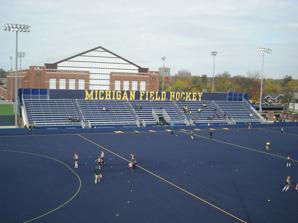
Building: Phyllis Ocker Field
Country: United States of America
Year built: 1995
Phyllis Ocker Field Phyllis Ocker Field before a game in October 2014 Full name Phyllis Ocker Field Hockey Field Location 1450 S. State St. Ann Arbor, MI 48109 Coordinates 42°16′4″N 83°44′27.7″W / 42.26778°N 83.741028°W / 42.26778; -83.741028 Owner University of Michigan Operator University of Michigan Capacity 500 (1995–2013) 1,500 (2014–present) Surface AstroTurf 1200 (2003–2013) AstroTurf 12 (2014–2016) Poligras Platinum CoolPlus (2017–present) Construction Opened September 8, 1995 Renovated 2003, 2014 Construction cost $13.5 million (2014 stadium renovation) Tenants Michigan Wolverines field hockey ( NCAA ) (1995–present) Phyllis Ocker Field is a 1,500 seat field hockey field on the main campus of the University of Michigan in Ann Arbor, Michigan . The field is named after Phyllis Ocker, a former University of Michigan teacher, field hockey coach, and athletics administrator. The facility opened in 1995. History Phyllis Ocker Field as it appeared in August 2013 Michigan has played its home games at Phyllis Ocker Field since its construction in 1995. The field is named after Phyllis Ocker, a former University of Michigan teacher, field hockey coach, and athletics administrator. Between the end of the 2013 season and the start of the 2014 season, Ocker Field underwent substantial renovations that included the installation of a blue AstroTurf 12 playing surface and a permanent 1,500-seat grandstand, which tripled the stadium's capacity. These renovations also included the installation of floodlights, a video scoreboard, and a new 13,000 square-foot support building that provides for locker rooms, training facilities, coaches' offices, and meeting space as well as a press box and broadcasting booth. The support building was built on the footprint of the former South Ferry Sports Services Building, which had provided similar accommodations since its construction in 1997. A new spectator plaza that includes restrooms, concession facilities, and ticket and marketing booths was also constructed during the 2014 renovations. These renovations cost an estimated $13.5 million. Built partially on the site of Regents Field , the home of the Michigan football team between 1893 and 1905, Ocker Field was constructed in 1995 jointly with the Michigan Soccer Field. In 1997, the South Ferry Sports Services Building was constructed adjacent to the field, providing locker rooms, training facilities, and storage space for both the field hockey and women's soccer teams. In 2003, Ocker Field received a new playing surface, replacing the original turf with SRI Sports' AstroTurf 1200. The playing surface was upgraded at the cost of $500,000, a sum that was raised from donations from friends and alumni of the field hockey program. In 2017 Ocker Field received a new playing surface with the installation of a Poligras Platinum CoolPlus field. Between the 2003 and 2014 renovations, the stadium had a seating capacity of 500. Before the construction of Ocker Field, the Michigan field hockey team had played at four other venues on campus: Michigan Stadium (1973–75), Ferry Field (1976–86), the Tartan Turf (1987–90), and Oosterbaan Fieldhouse (1991–94). NCAA Championship Michigan has hosted the NCAA Division I Field Hockey Championship twice in program history, first in 2015 and most recently in 2021 . They have also served as regional host for the NCAA first and second rounds on four occasions; in 2001 , 2004 , 2007 , and 2017 . References